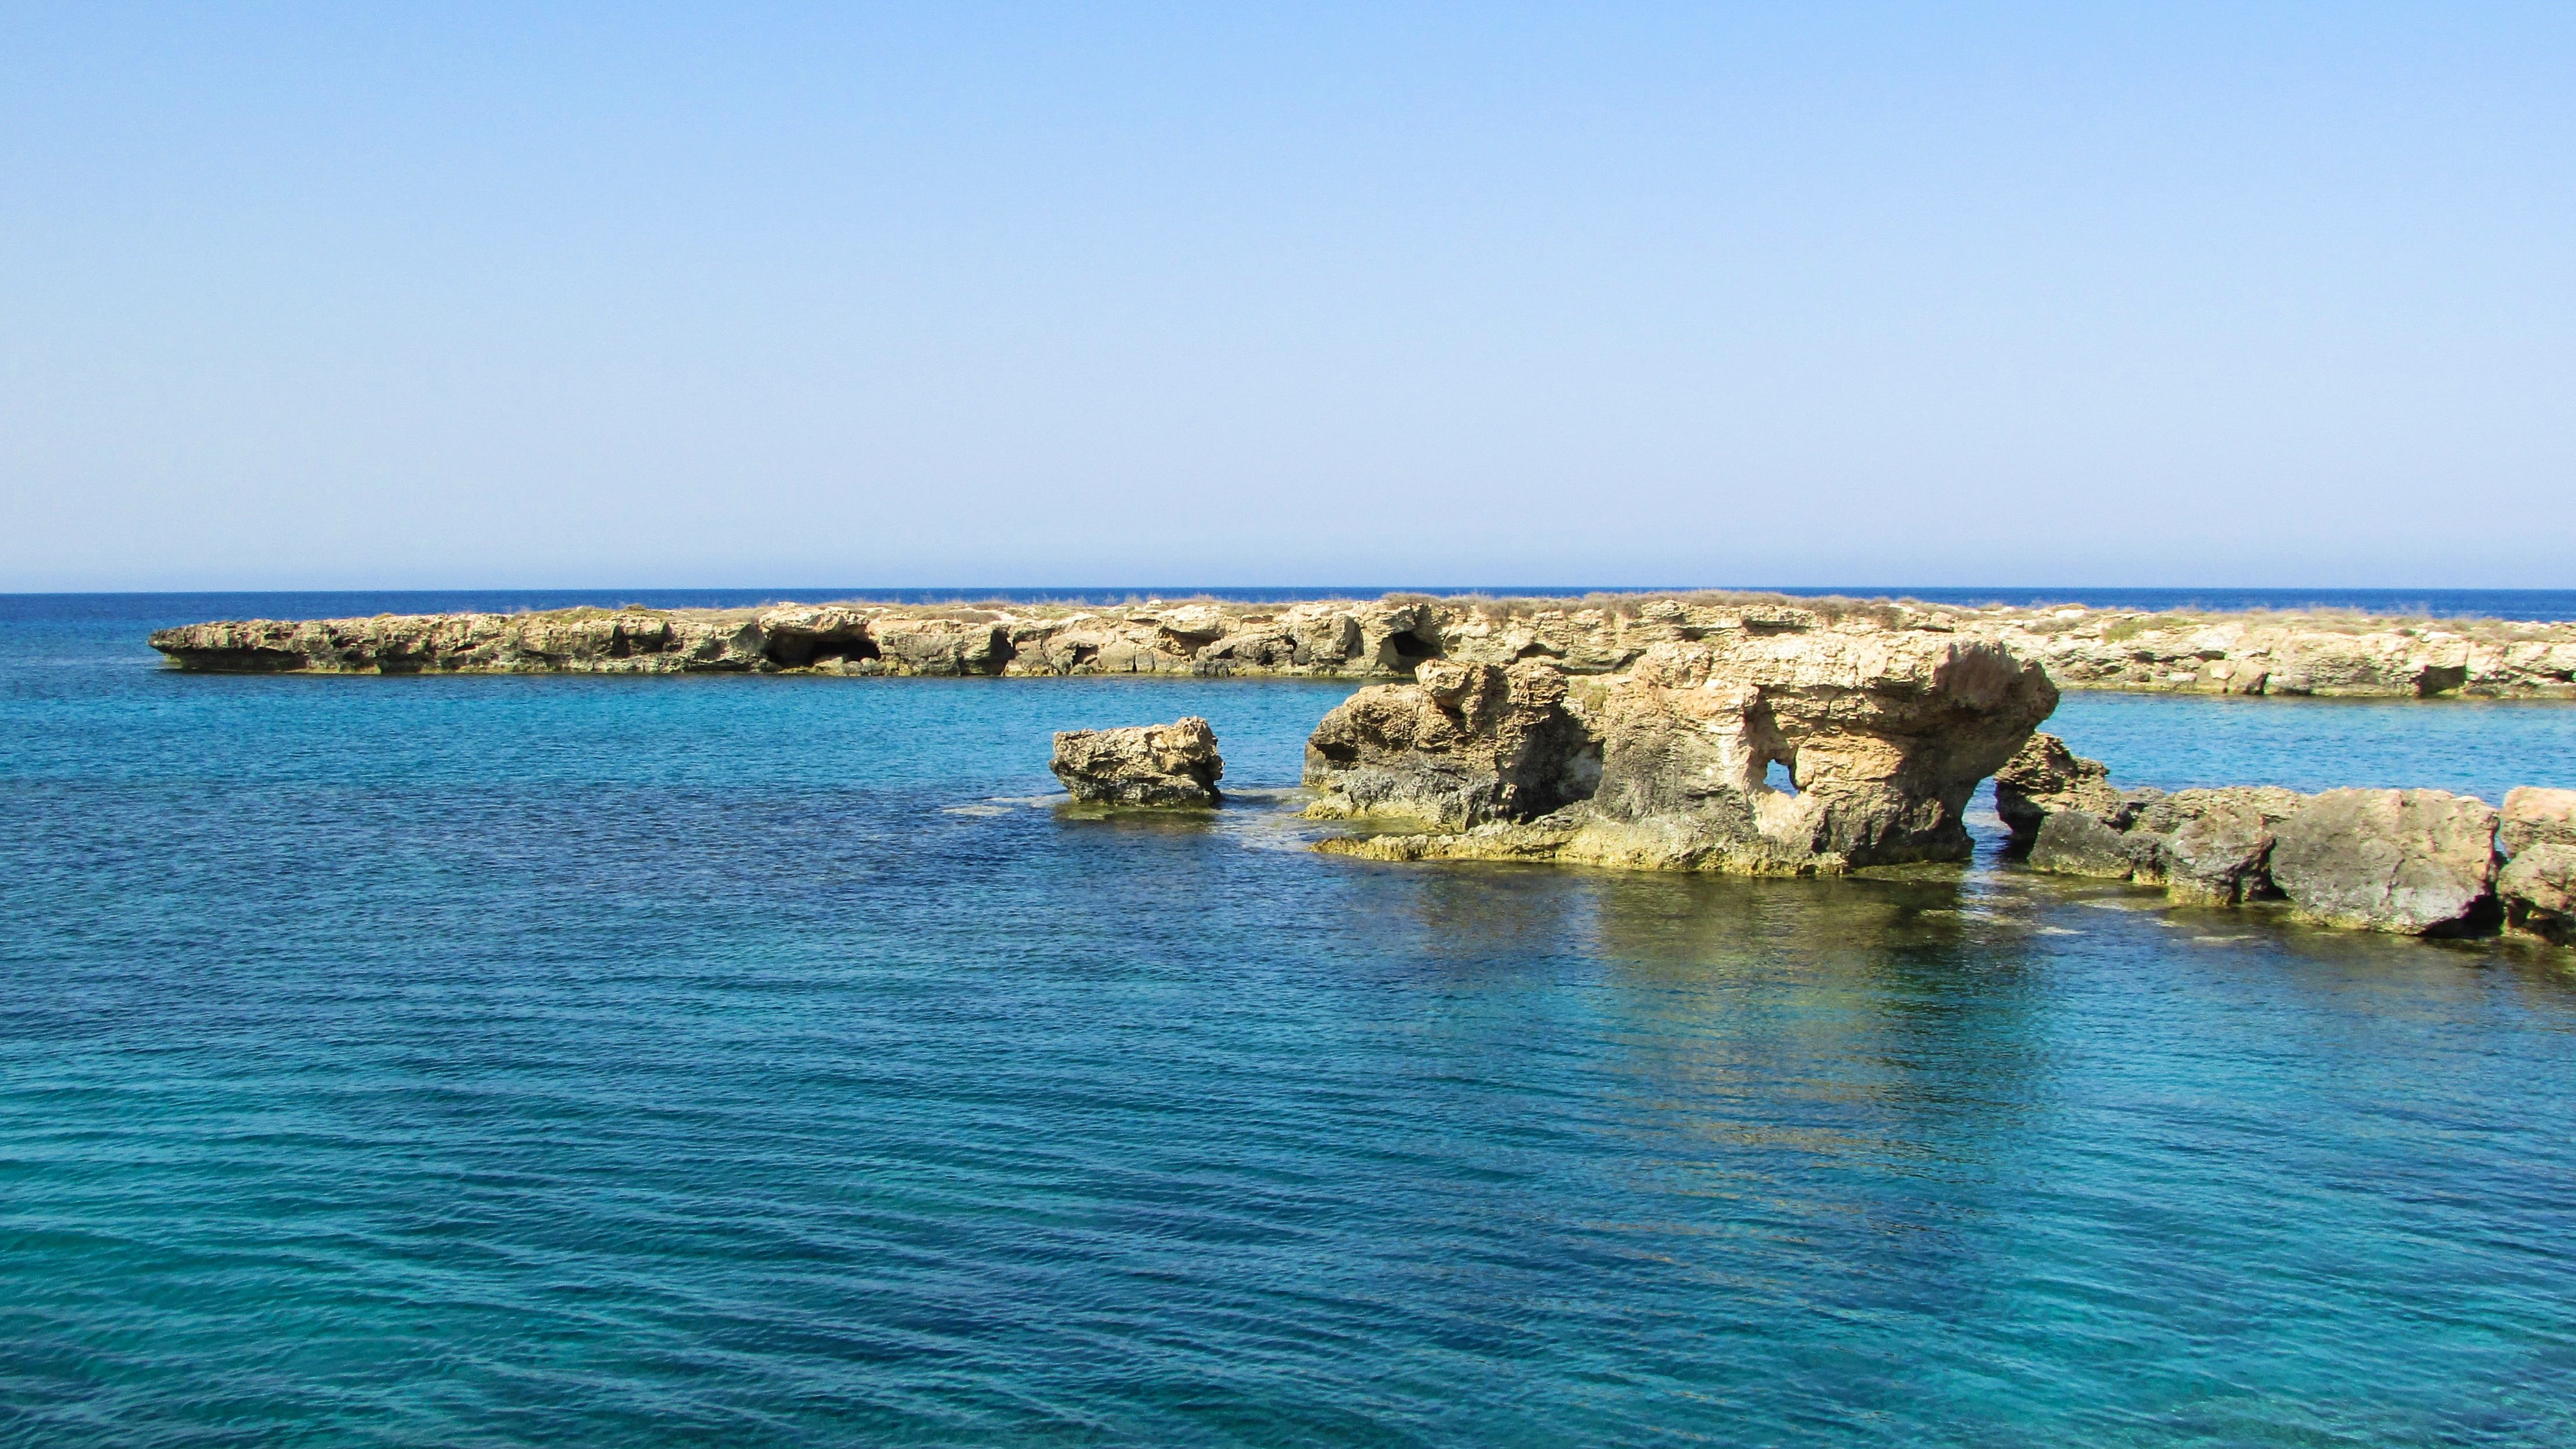
beach, sea, coast, ocean, horizon, shore, vacation, cliff, seaside, cove, inlet, lagoon, bay, island, tourism, terrain, body of water, archipelago, rocky coast, cyprus, cape, islet, rock formations, protaras, nissia